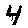
Label: 4